Consolidated Steel Corporation

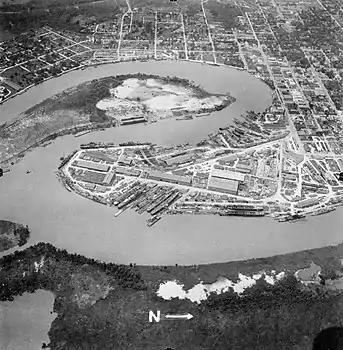

The Orange, Texas, shipyard lay on the banks of the Sabine River at, a few miles upstream of the Sabine Pass that grants access to the Gulf of Mexico (Pennsylvania Shipyards, Inc. in Beaumont, Texas, made use of it as well). Consolidated Steel bought the "Orange Car and Steel Company" (railcars) property in February 1940 with the original intention of going into the business of barge and tug construction. Before November 1922 this company was called the "Southern Dry Dock & Shipbuilding Company", which operated five building ways for wooden hull construction for the United States Shipping Board, of which six were launched and at least one, "Gonzalis (1918)", was fitted with engines.